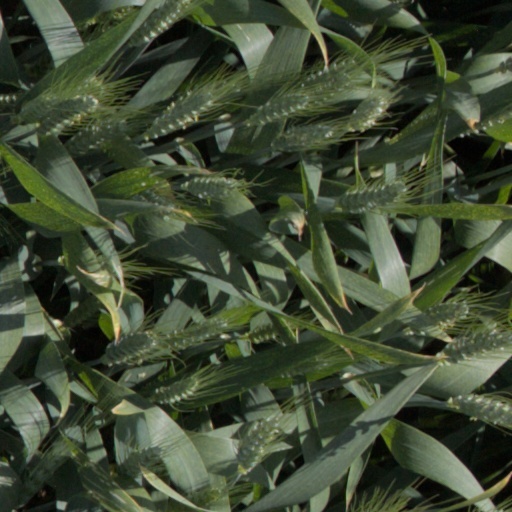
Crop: wheat